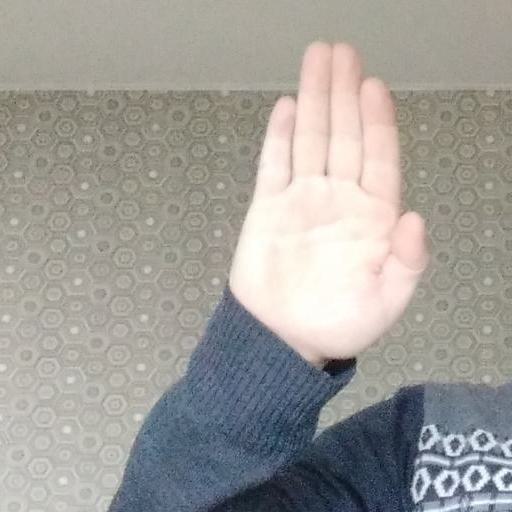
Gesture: stop